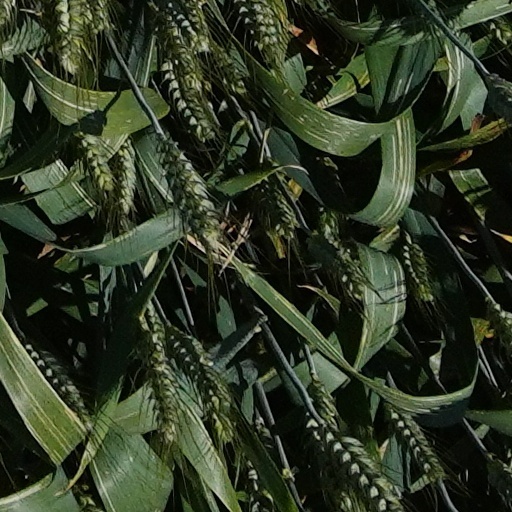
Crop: wheat